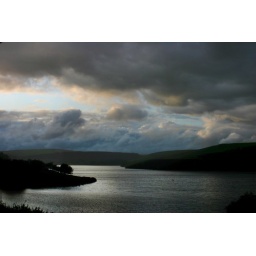
low rain clouds...above blue sky ...lots of contrast in the weather this year .